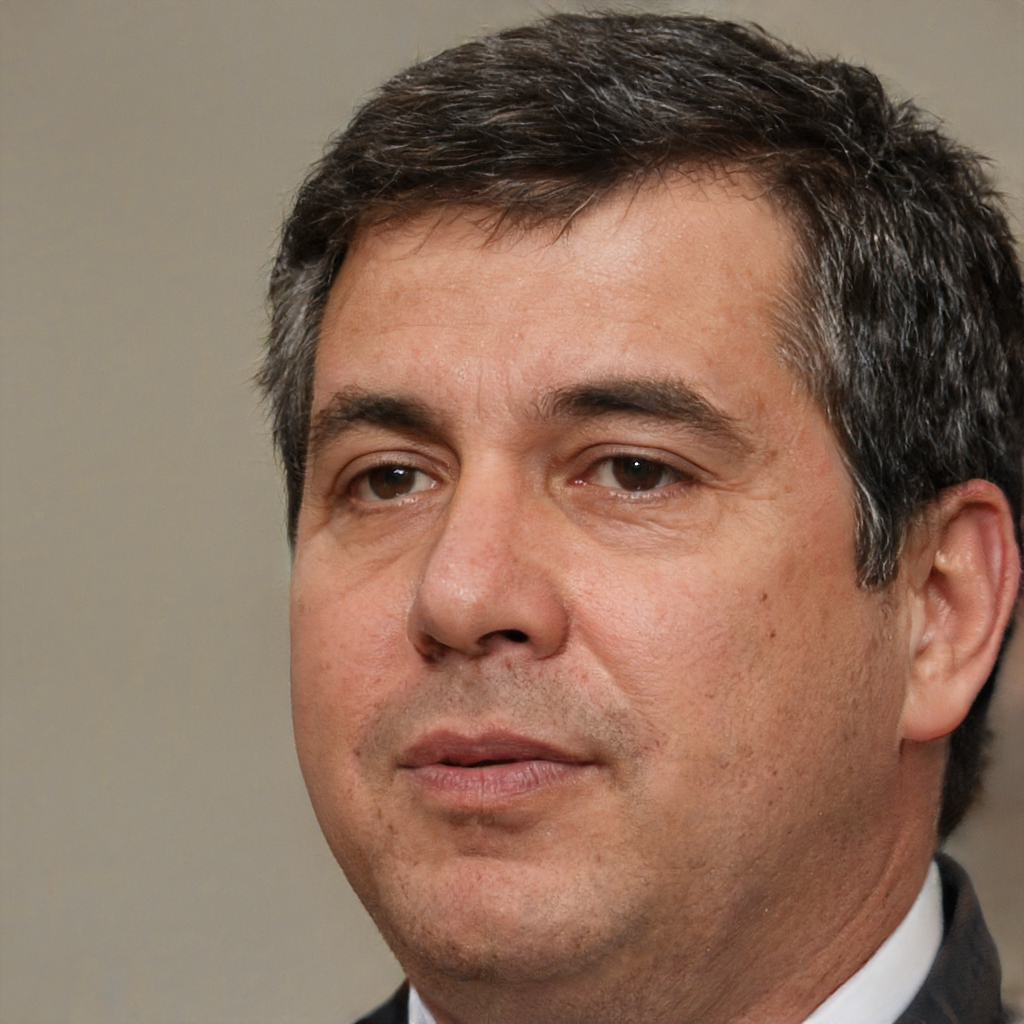
Gender: Male